Valley Metro Rail

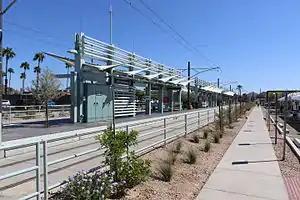

The line celebrated its grand opening on December 27, 2008, with official ribbon-cutting ceremonies and community celebrations throughout Phoenix, Tempe, and Mesa. The event was produced by Arizona's Entertainment Solutions, Inc. and was attended by thousands of local residents who waited as long as an hour or more to ride the vehicles. The stations have been designed to complement their immediate surroundings. Station platform areas are approximately wide by long.